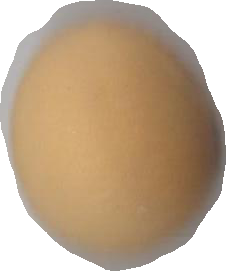
Variety: Grobogan